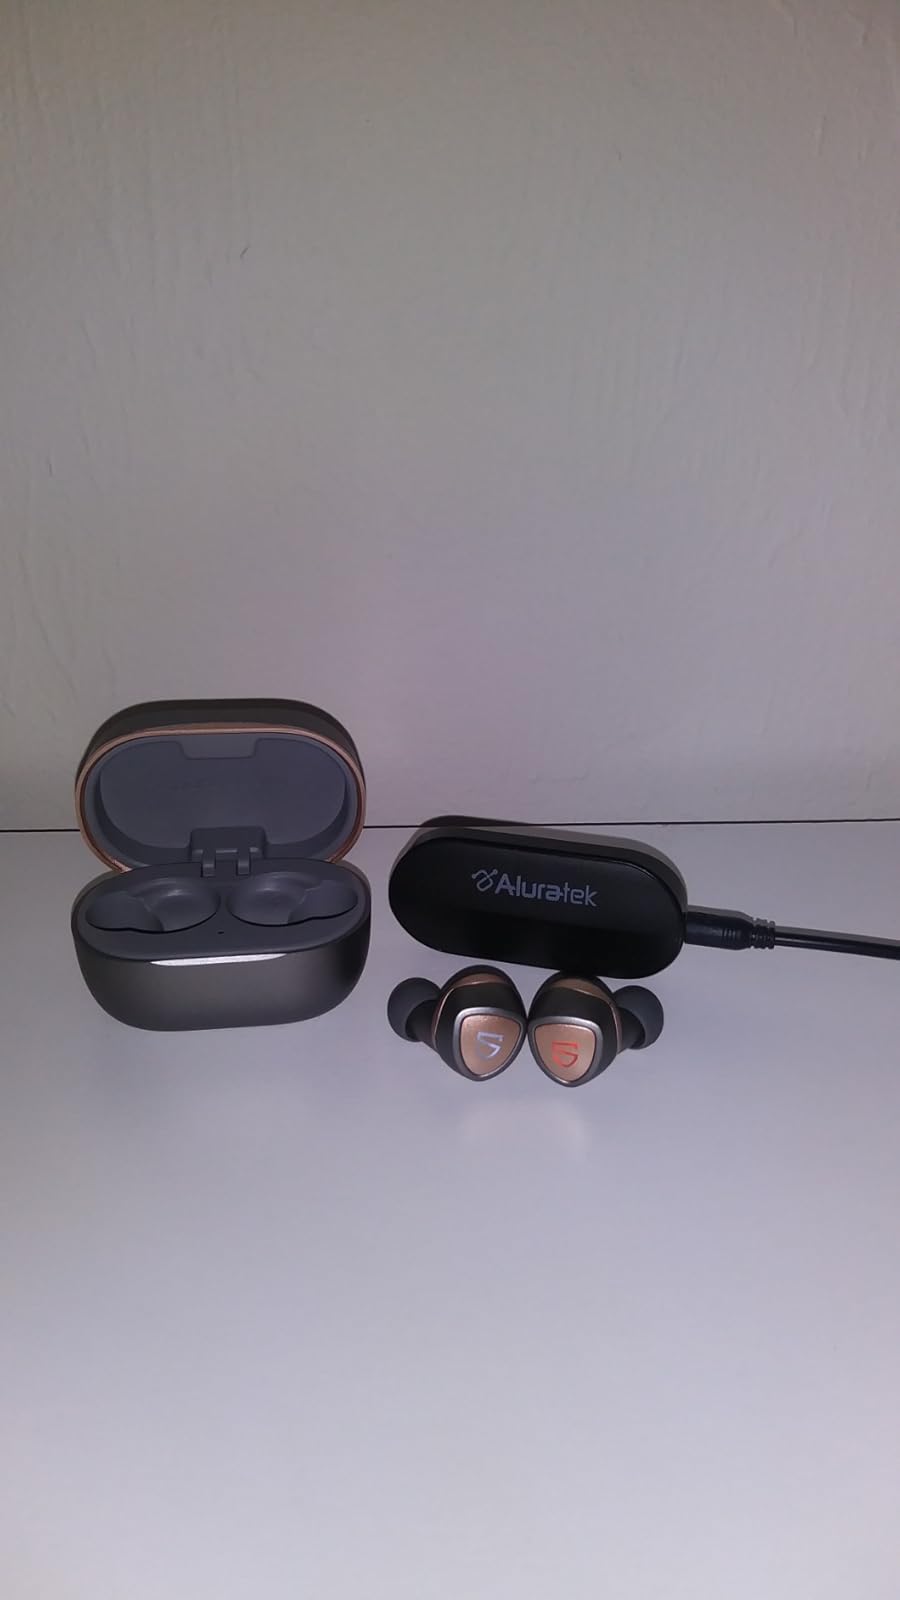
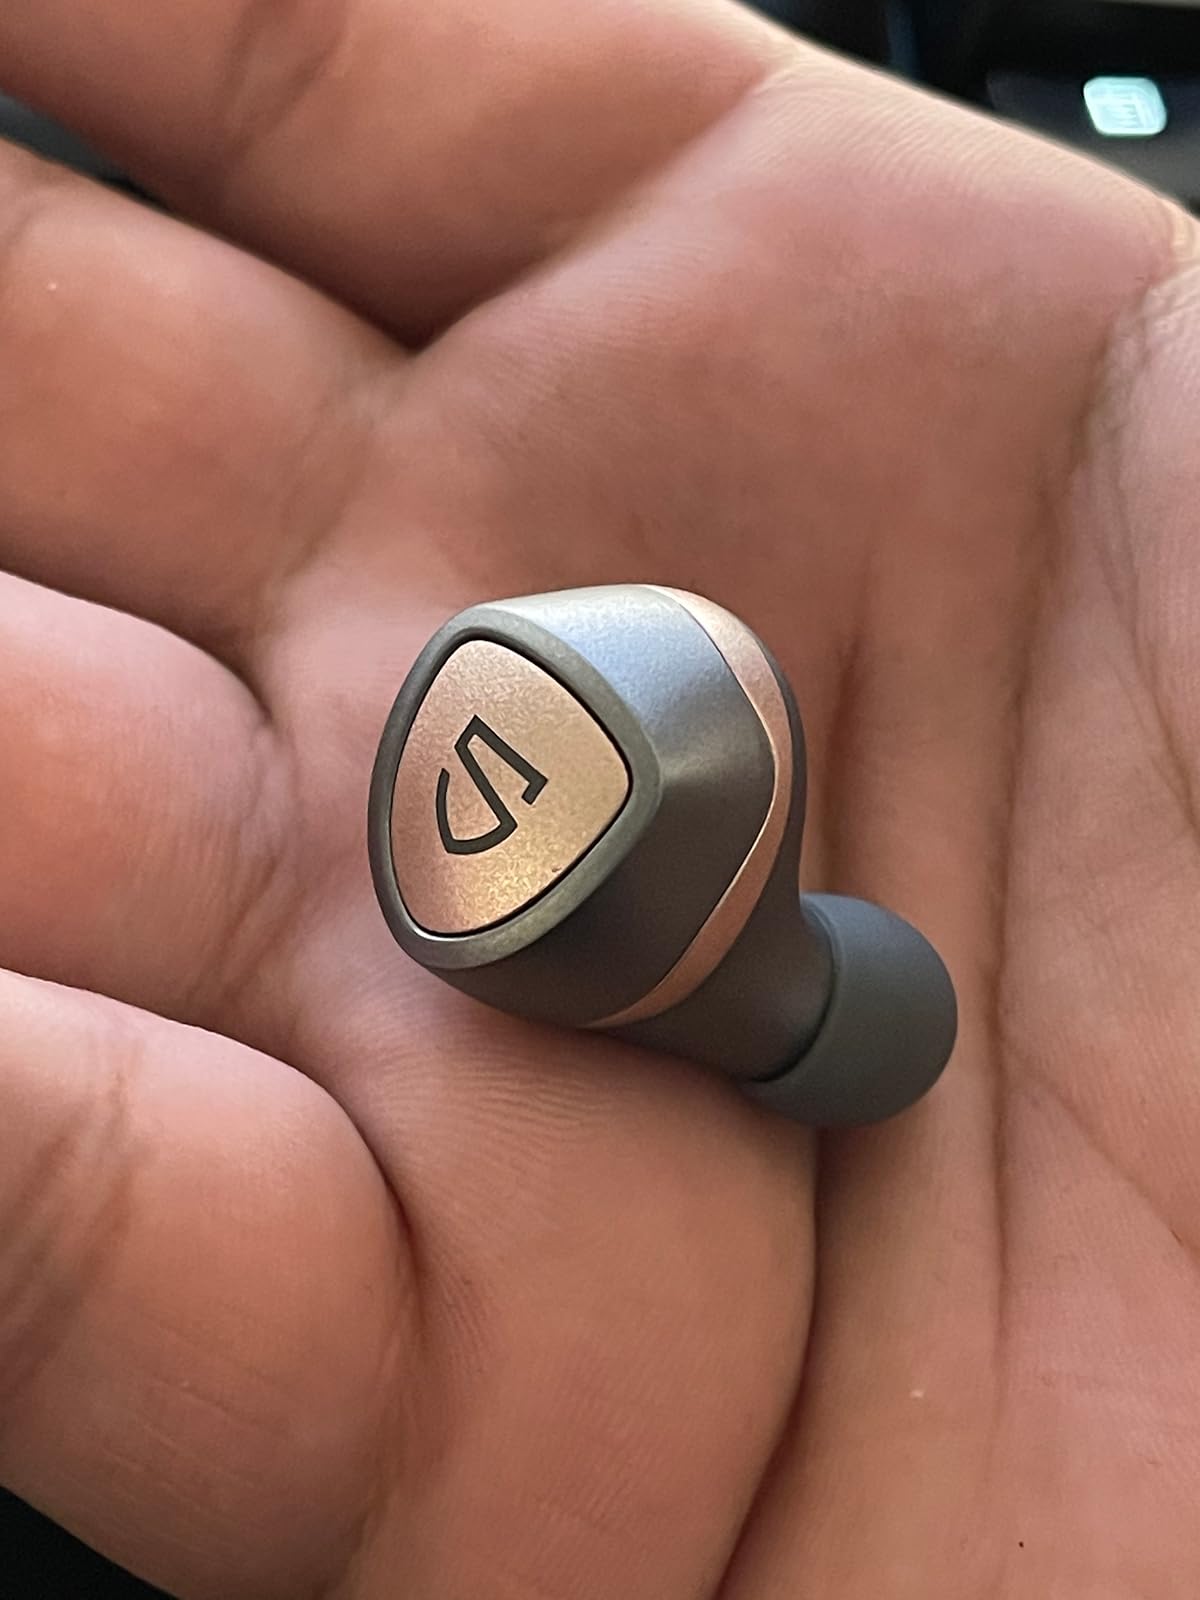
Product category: earbuds
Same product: yes